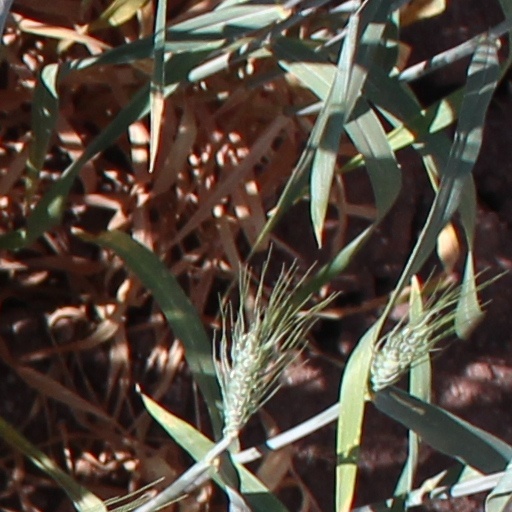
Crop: wheat